Sex Court

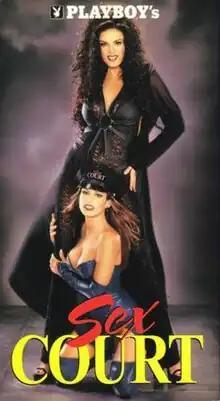
Playboy Sex Court VHS cover with Julie Strain and Alexandra Silk on the cover.

Sex Court is a US adult-themed cable TV show that was produced by 'Playboy Magazine Productions that made its debut on Playboy TV in 1998. It starred Julie Strain, Alexandra Silk, an unknown man who played the Sex Court 'Bodyguard', Henry, and of course the people who wanted cases 'tried'. Usually, people would submit complaints like 'My wife's had an affair'. The cases would be 'tried' in front of 'Judge' Julie Strain, and sentences ranged from a man pouring hot, melted candlewax on his unfaithful voluptuous wife's breasts, a sexually-repressed woman having sex with a male audience member and another female 'defendant' being 'ravaged' by the Sex Court 'bodyguard' Henry.